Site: brandenburg
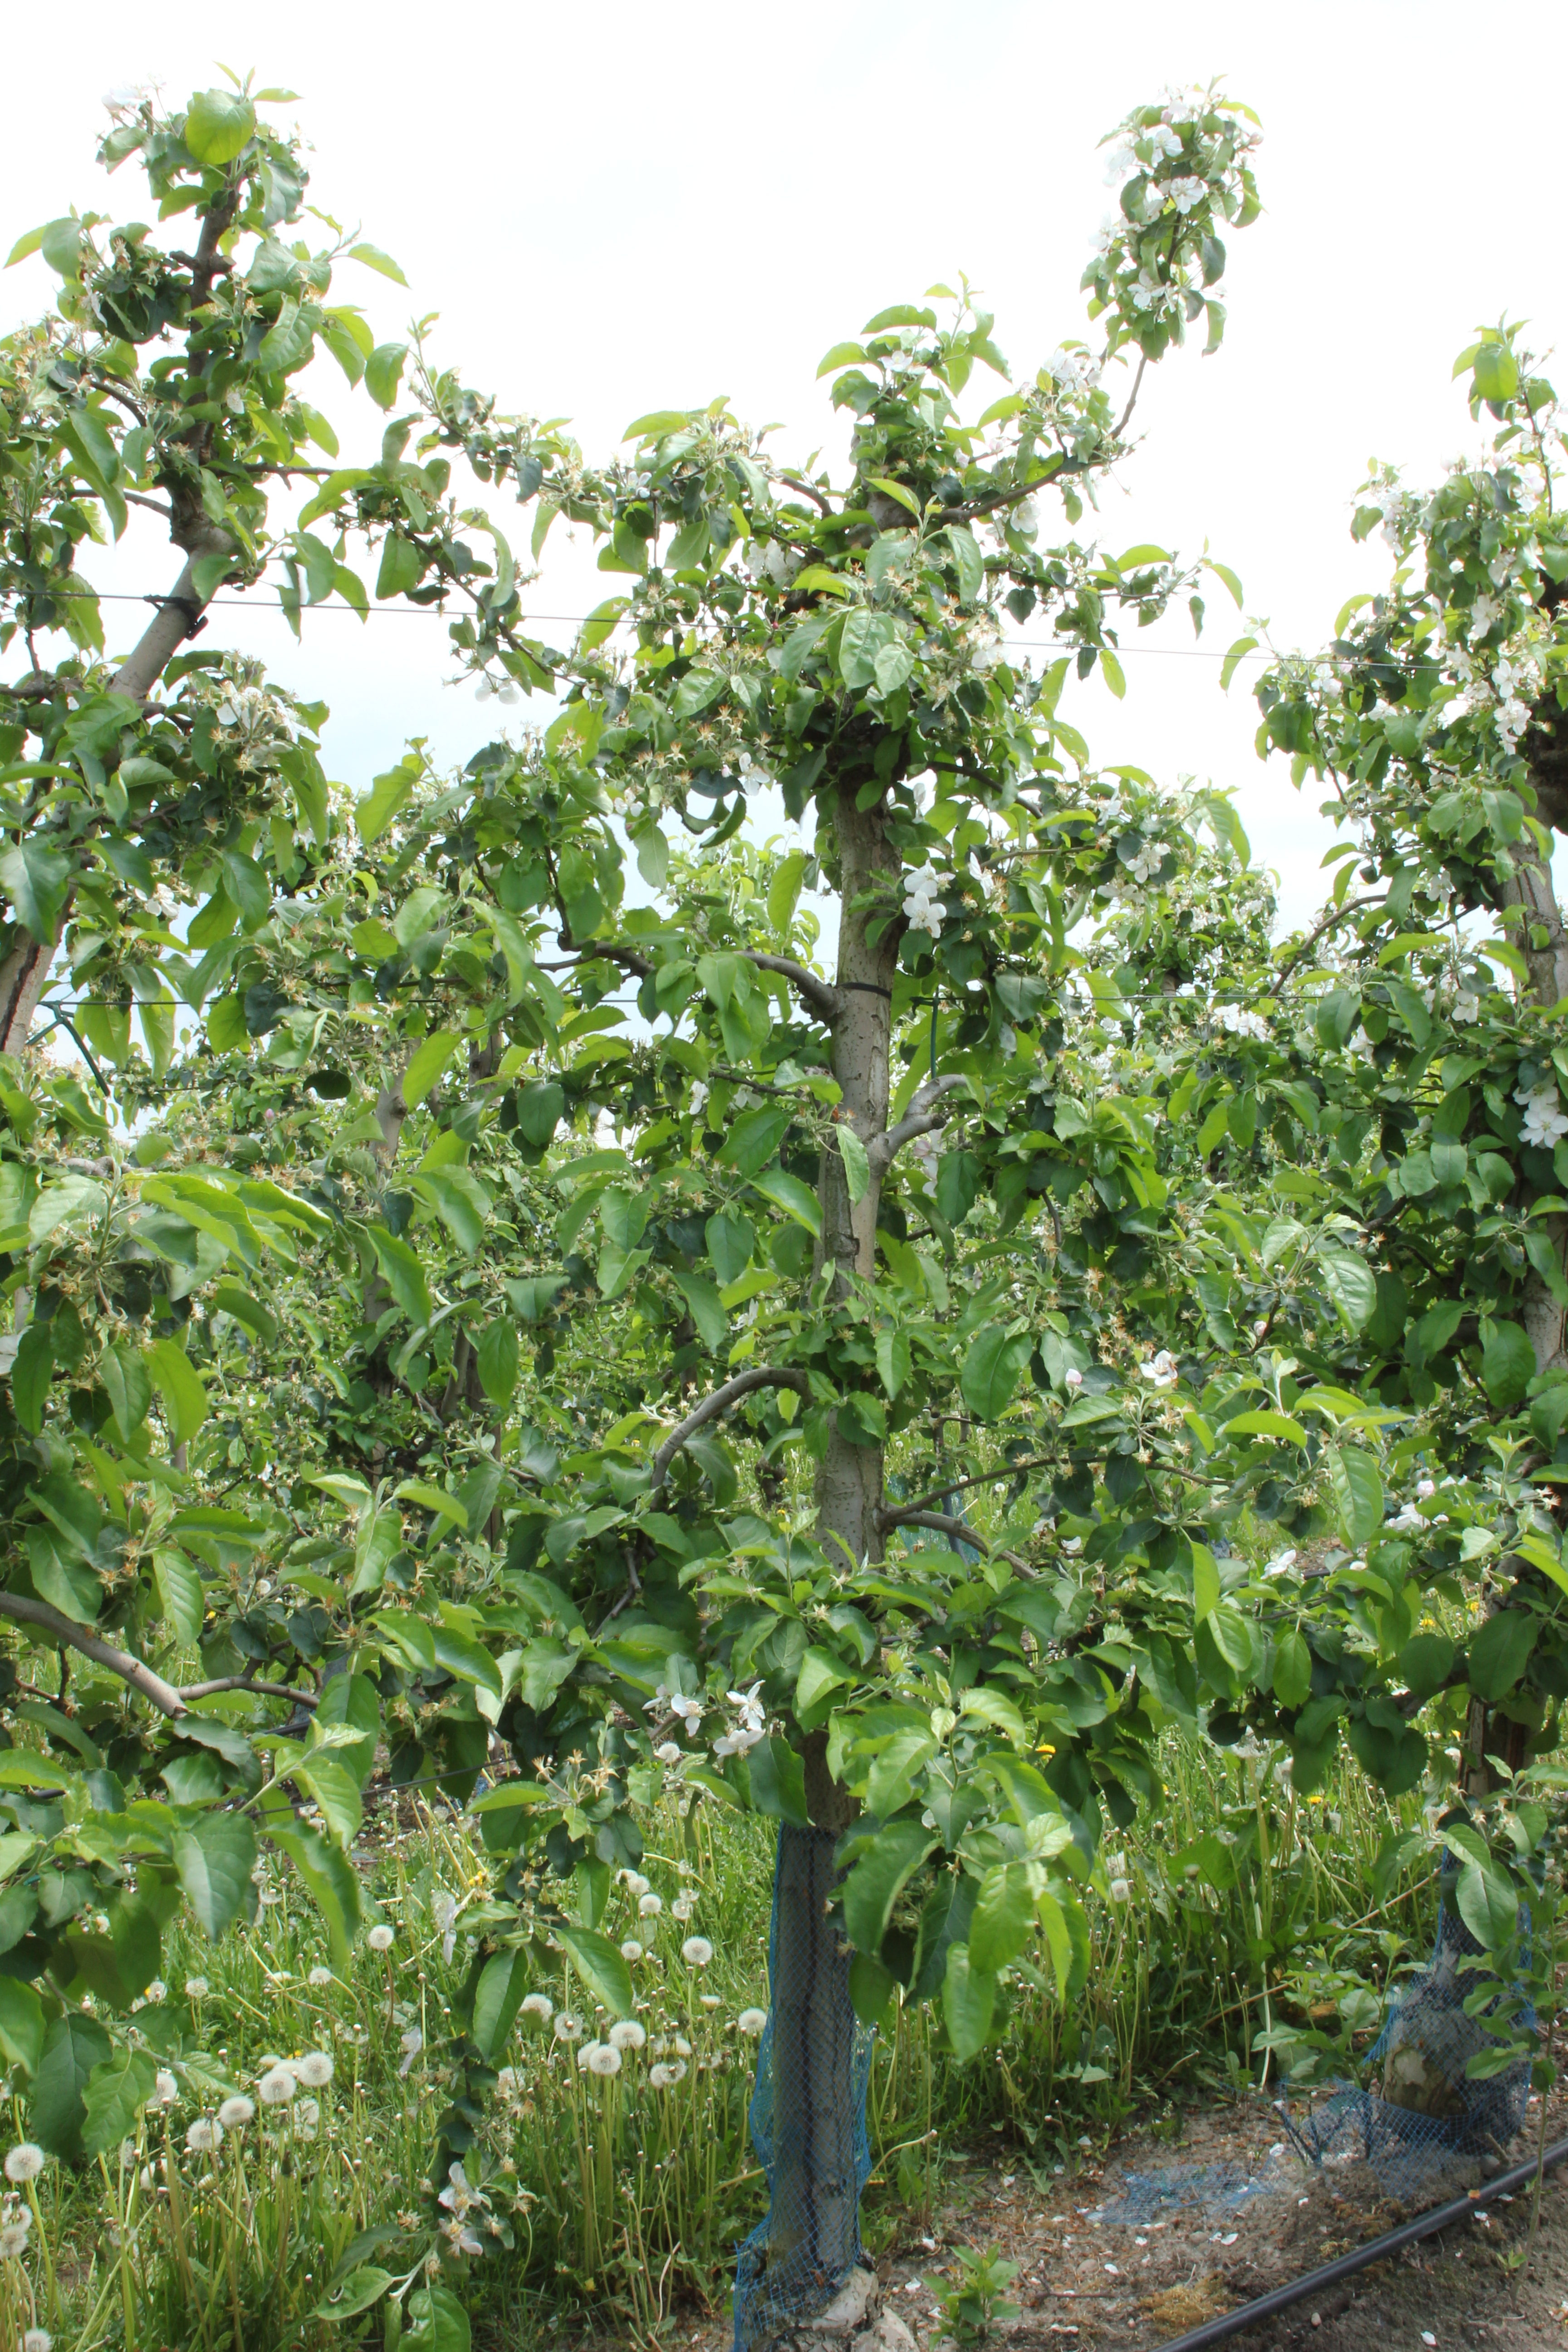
Growth stage (BBCH 67): Flowering